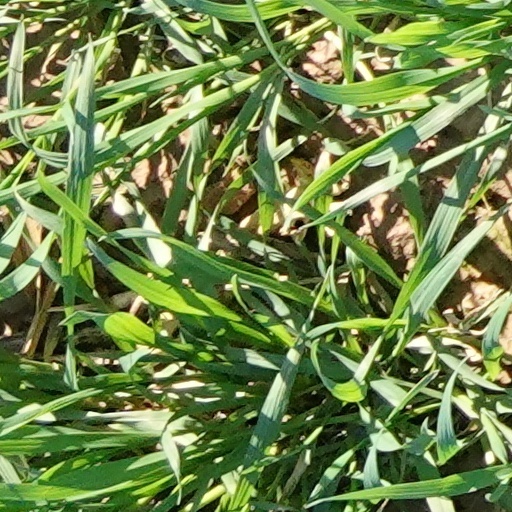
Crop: wheat